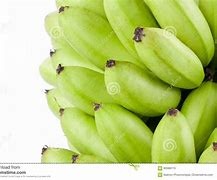
Label: banana